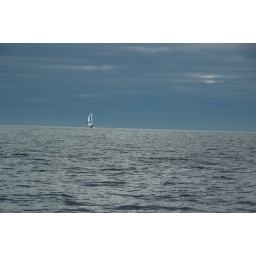
We happened upon this boat in the middle of the ocean and rafted up for some swigs of rum.